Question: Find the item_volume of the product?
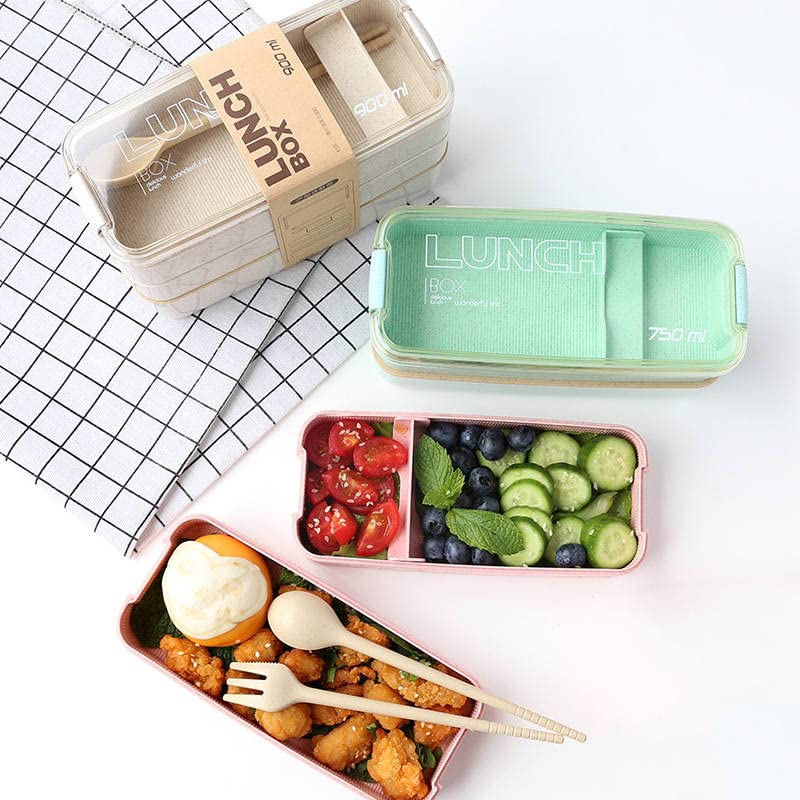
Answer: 750.0 millilitre